Urban Municipality of Slovenj Gradec

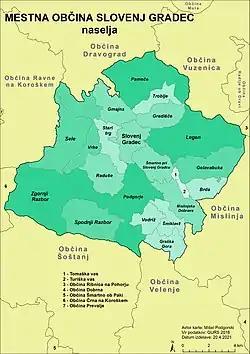
Villages in the municipality

In addition to the municipal seat of Slovenj Gradec, the municipality also includes the following settlements: